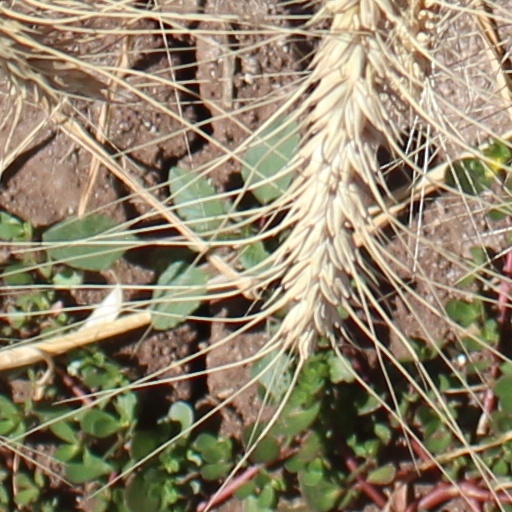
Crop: wheat